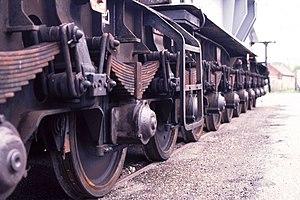
Un wagon pour transports exceptionnels ou wagon « mille-pattes » est un type très spécialisé de wagons de marchandises dans les chemins de fer. Affecté exclusivement aux transports exceptionnels et capable d'accepter des chargements hors-gabarit, il relève du type UIC-U.